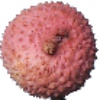
Label: Lychee 1